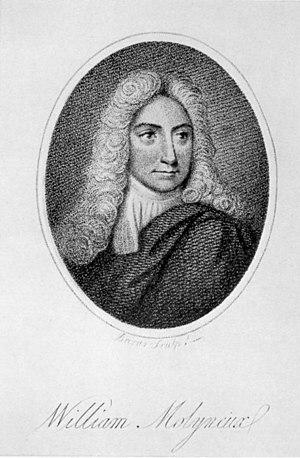
William Molyneux est un physicien, philosophe et écrivain politique irlandais.
Le problème de Molyneux est une expérience de pensée relevant de la philosophie empirique que formula le savant et politicien irlandais William Molyneux en réponse à un extrait de l'Essai sur l'entendement humain de John Locke paru en français au début de l'année 1688. Exposé dans une lettre envoyée au philosophe anglais le 7 juillet, ce problème pose la question de la capacité d'un aveugle de naissance qui aurait soudainement retrouvé la vue à distinguer rien qu'en les regardant deux objets qu'il identifiait autrefois avec le toucher seulement du fait de leurs formes différentes, cubique pour l'un et sphérique pour l'autre.